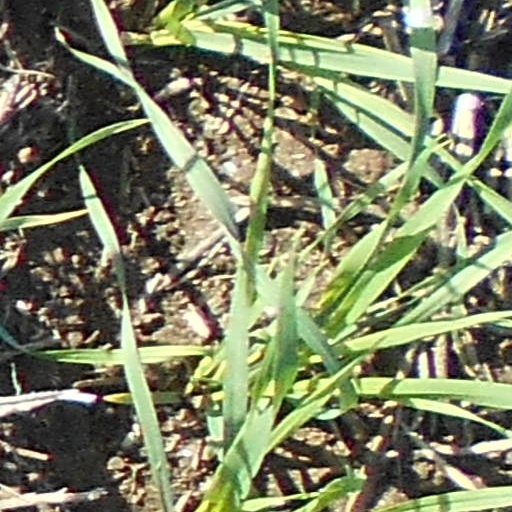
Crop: wheat